PDU-5B dispenser unit

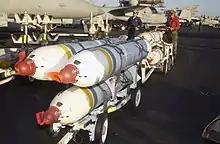
Three PDU-5 Leaflet Bombs sitting on the flight deck of an aircraft carrier.

The PDU-5/B is an aircraft-deployed leaflet dispersal unit. It is derived from the CBU-100 "Rockeye" Cluster Bomb, developed by the U.S. Air Force around 1999. It was used successfully in Afghanistan and Iraq to distribute leaflets. In 2015, it was used again to drop 60,000 leaflets near Raqqa, Syria.